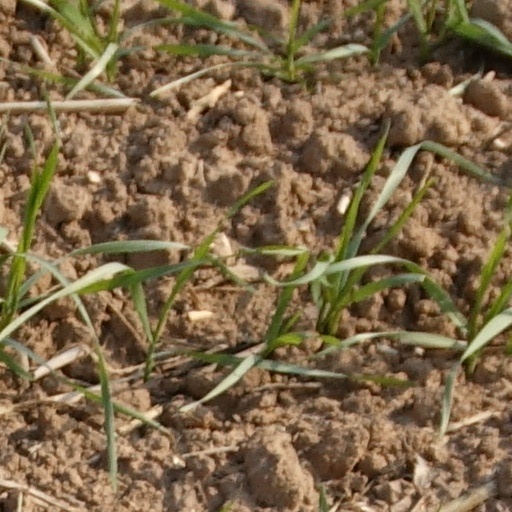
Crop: wheat